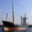
Label: ship